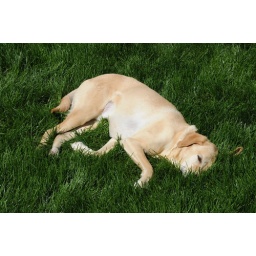
Cody - in bed of grass in backyard